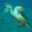
Label: turtle